Mass spectral interpretation

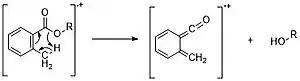
Ortho rearrangement

This reaction occurs mainly in cyclohexene and its derivatives. Upon ionization, the pi electrons are excited and generate a charge site and a radical site. Following this, two successive α cleavages yield a butadiene radical and a neutral ethene since ethene has a higher ionisation energy than butadiene ( Stevenson's rules).